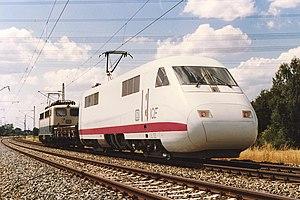
L´InterCityExperimental était un train automoteur électrique d'essai de la Deutsche Bundesbahn (DB) pour le développement du trafic à grande vitesse en RFA, prédécesseur des trains Intercity-Express (ICE) de la Deutsche Bahn (DB).